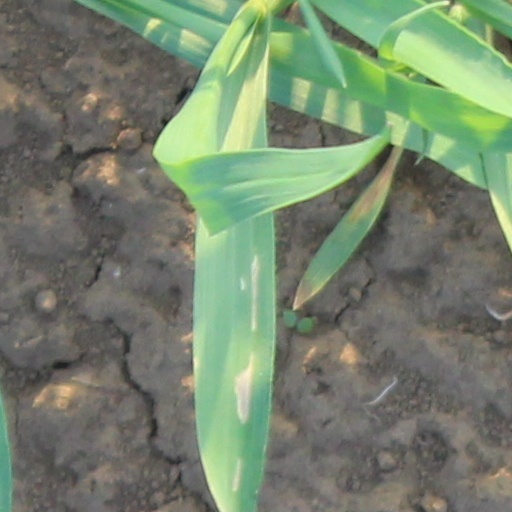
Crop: wheat